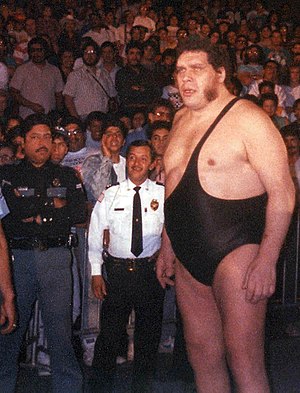
André the Giant
André René Roussimoff, bedst kendt som André the Giant, var en fransk wrestler og skuespiller. Hans enorme størrelse var et resultat af akromegali, og han blev derfor døbt "The Eighth Wonder of the World". I World Wrestling Federation var han indehaver af WWF Championship i en kort periode. I 1993 blev han som den første indlemmet i WWE Hall of Fame.